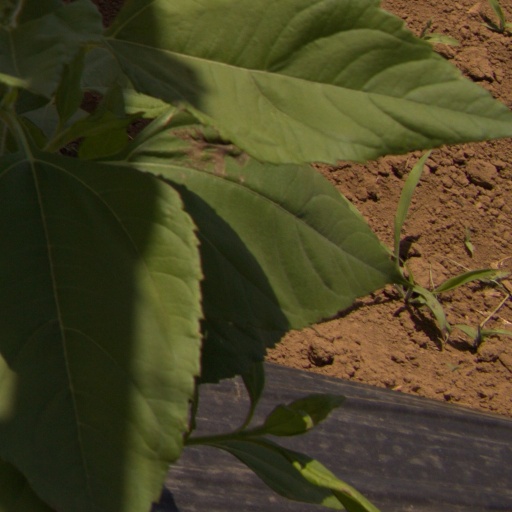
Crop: Jerusalem artichoke